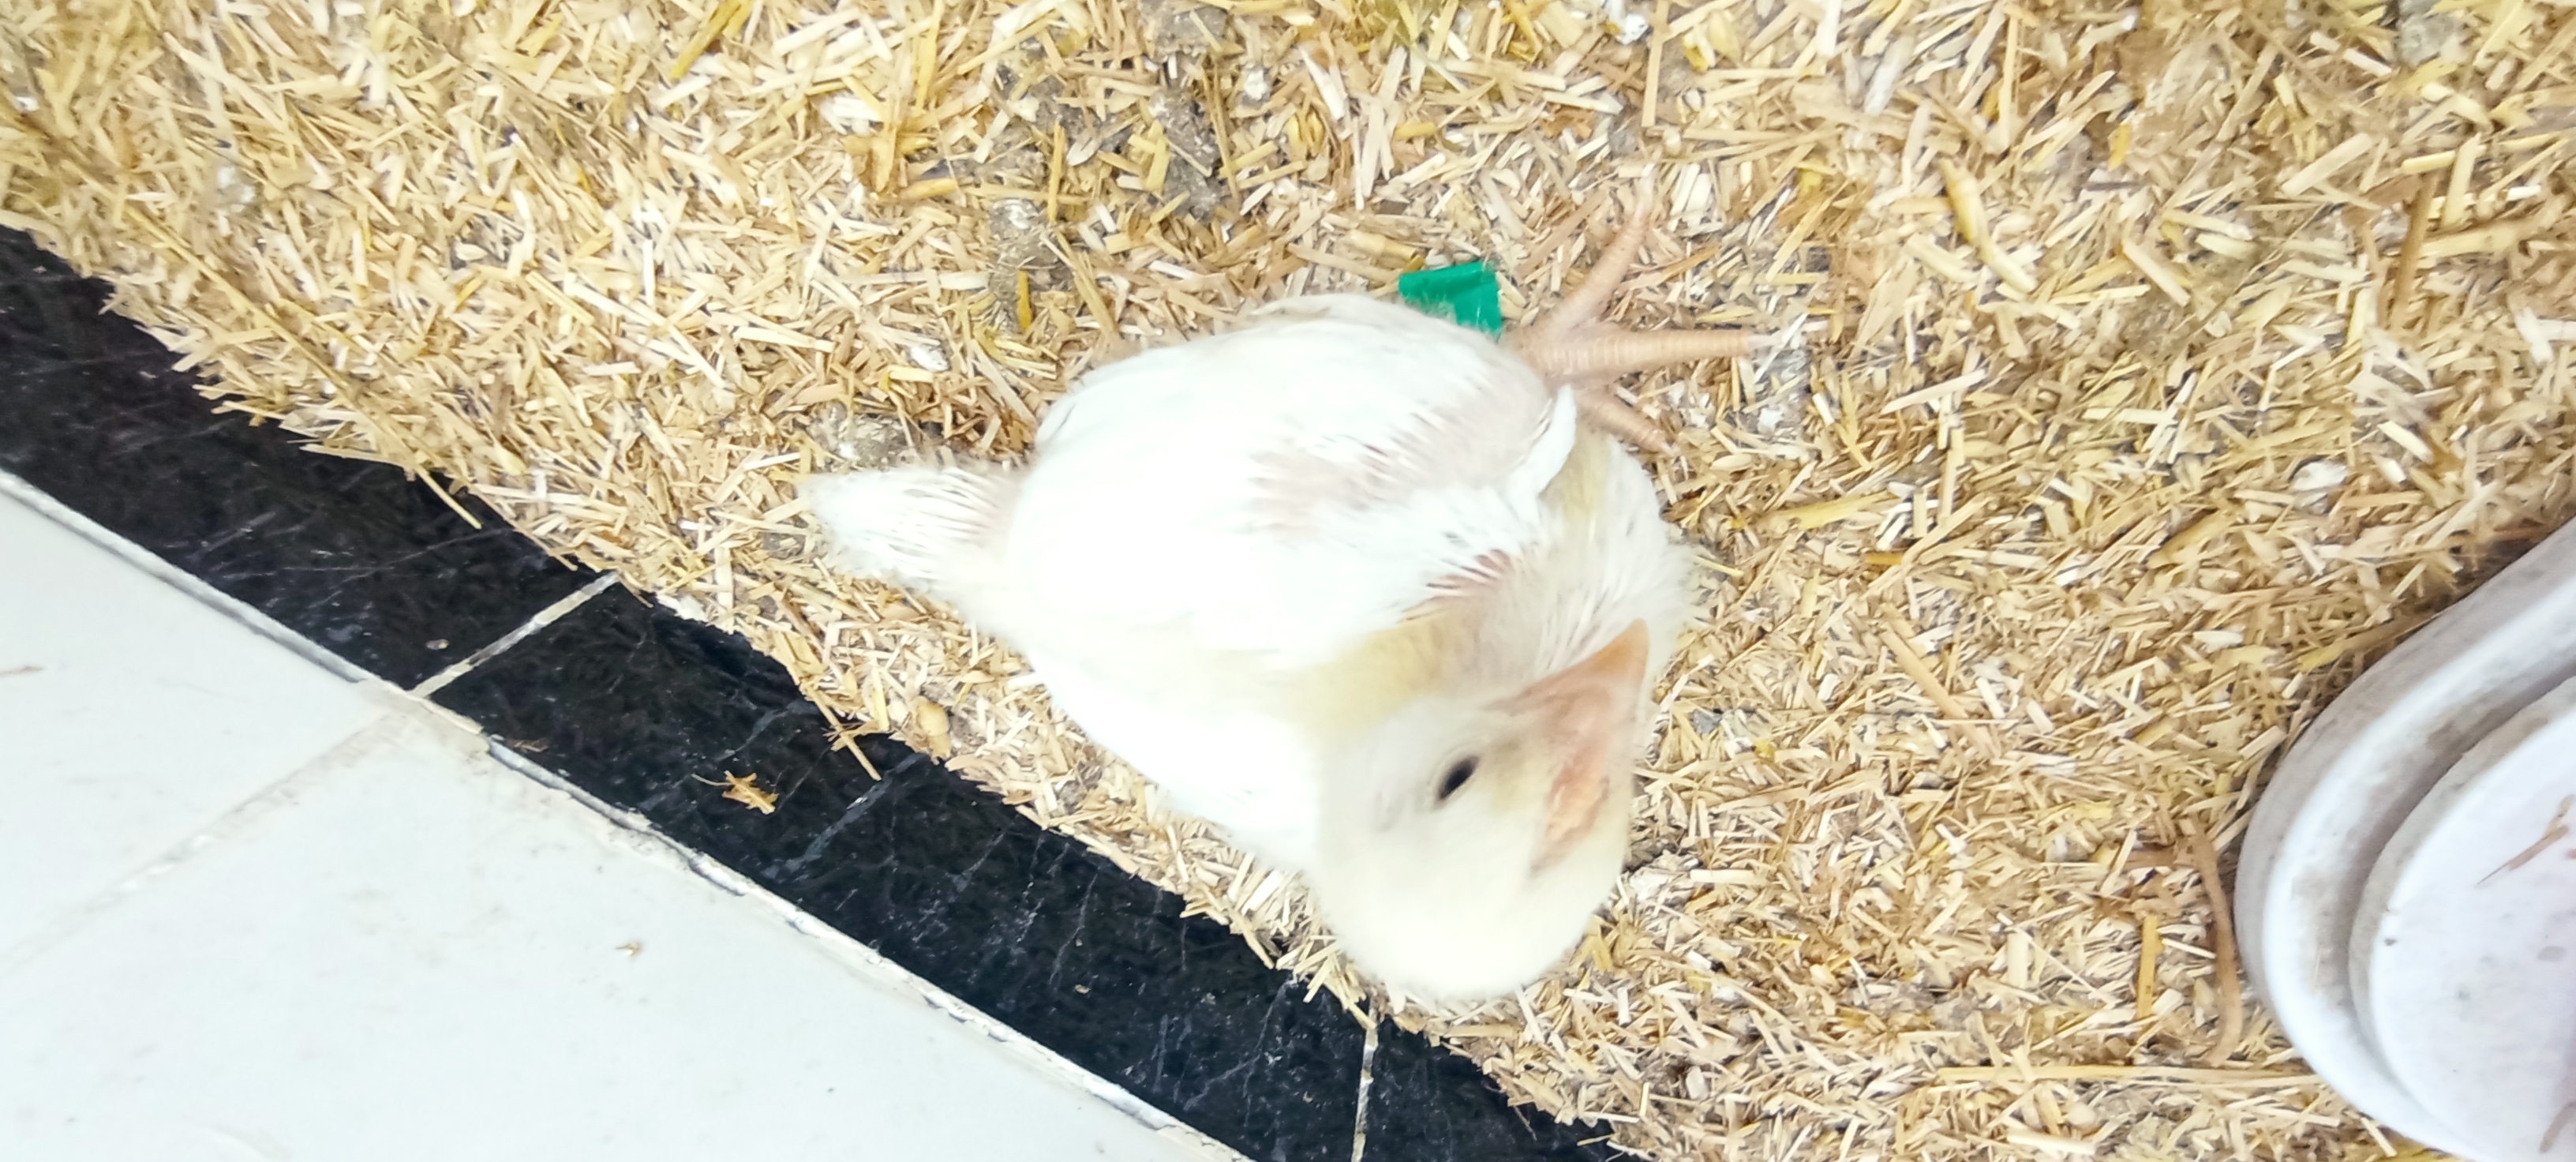
Weight: 562 g